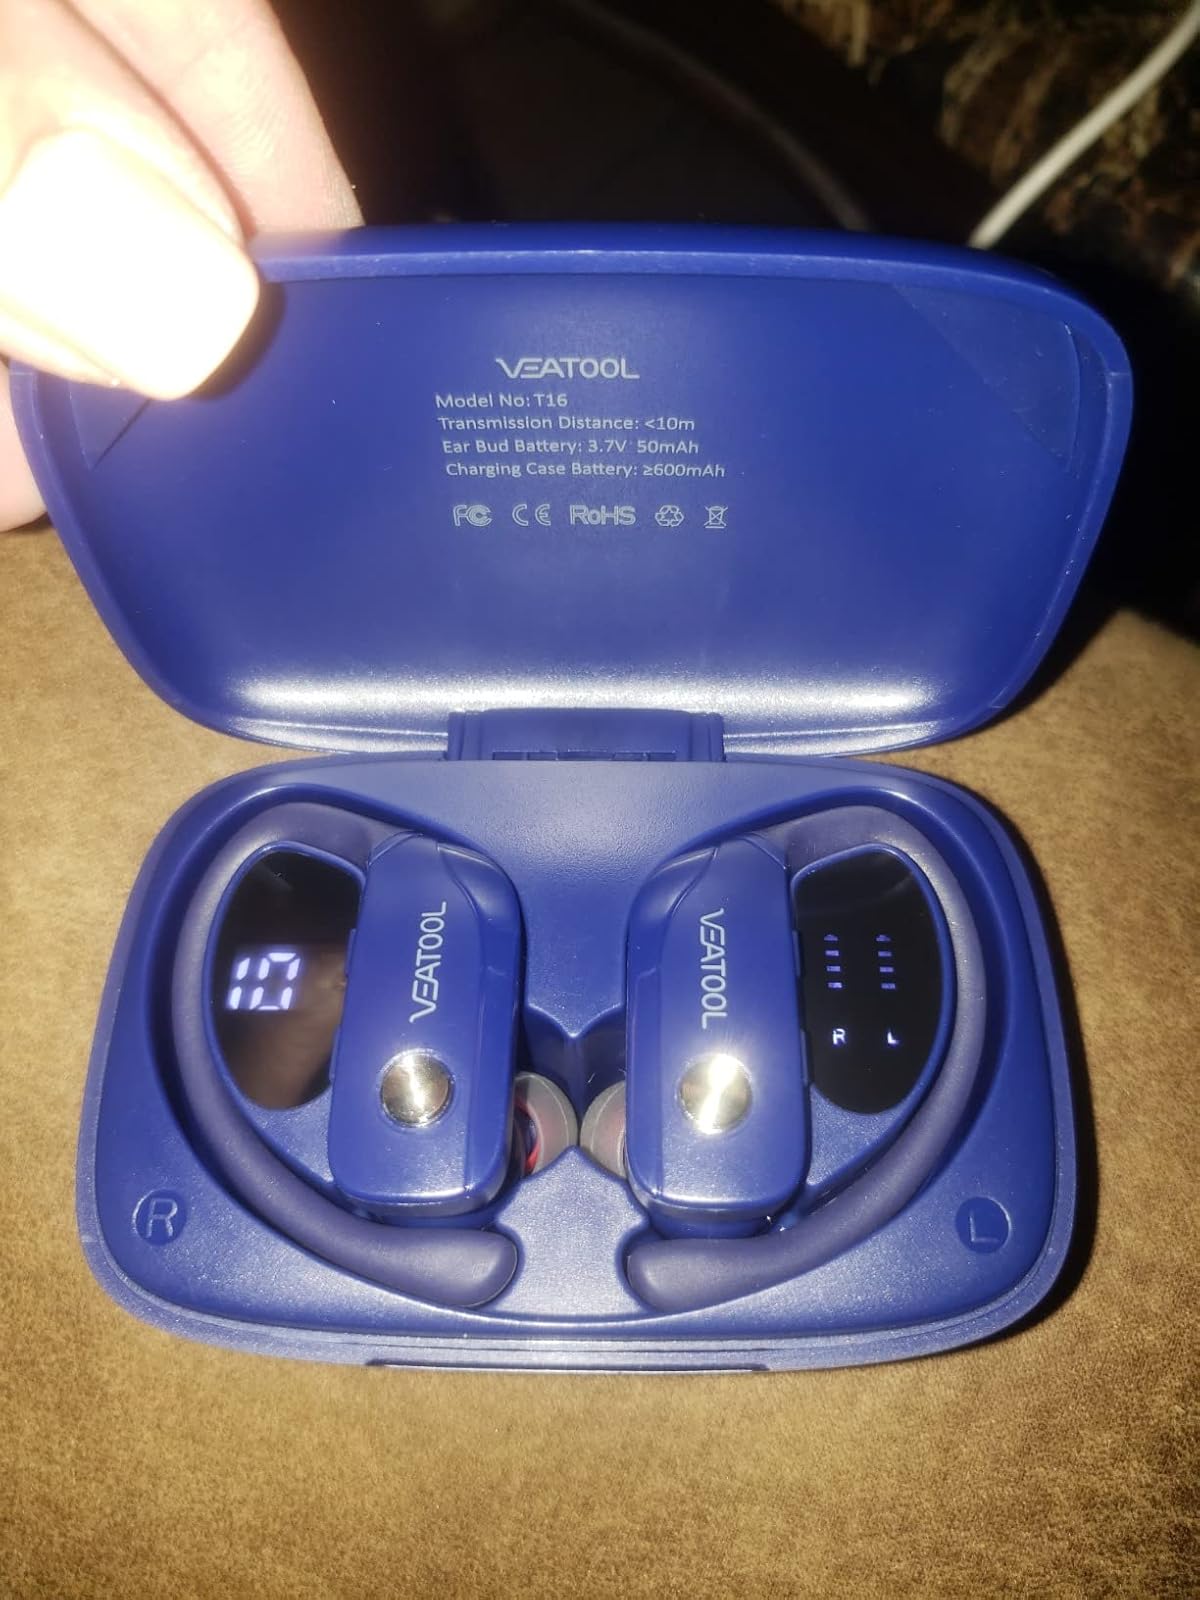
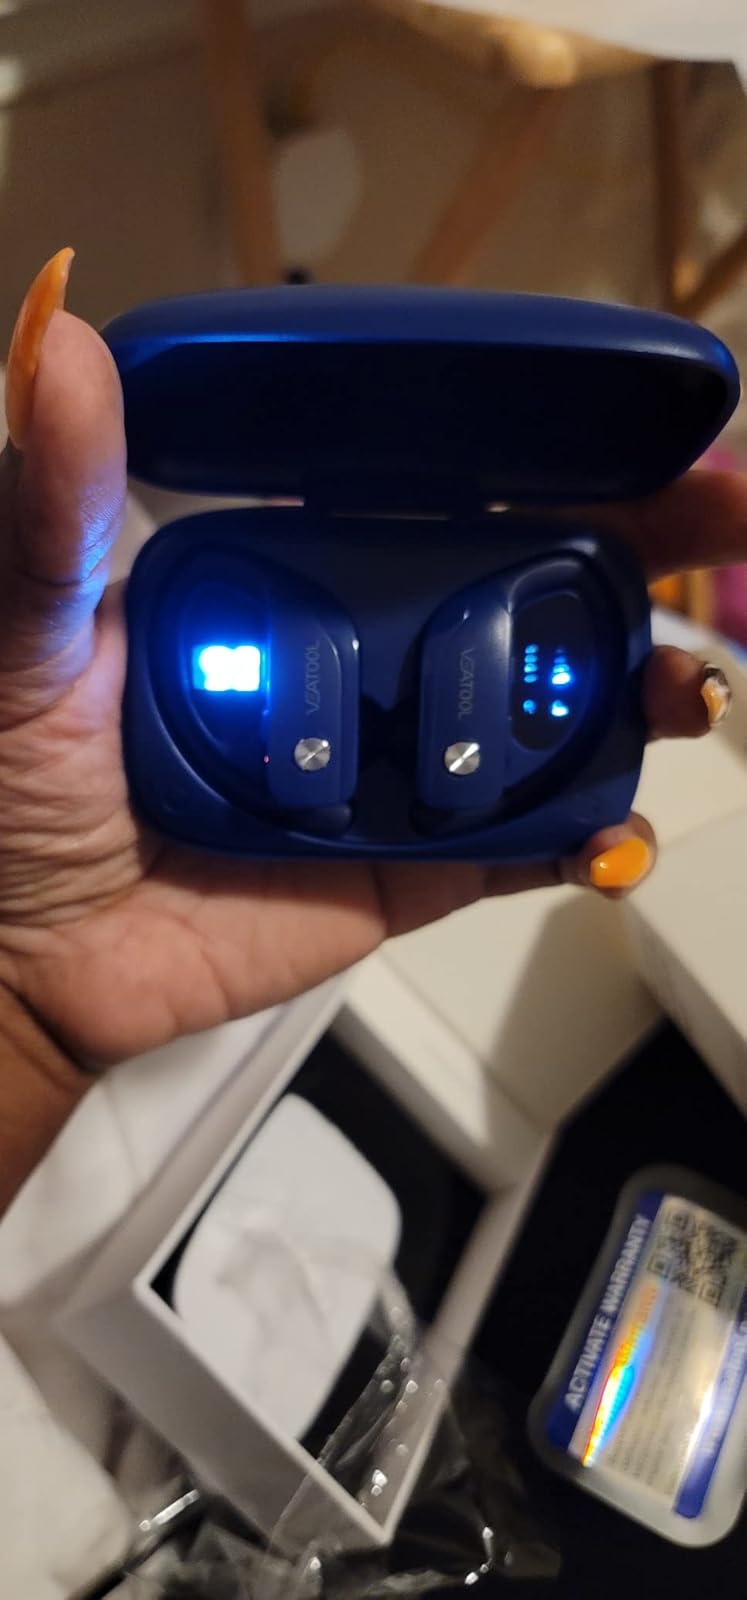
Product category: earbuds
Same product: yes